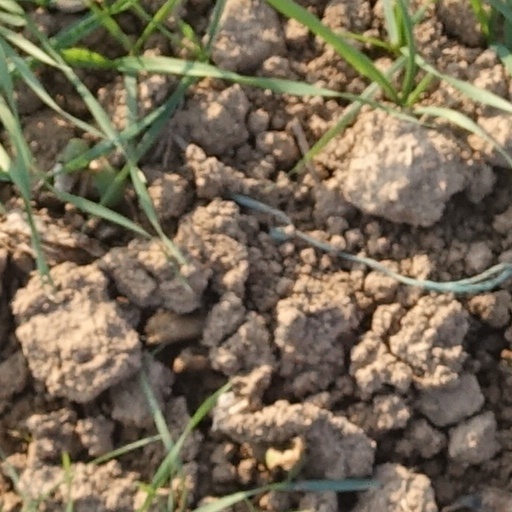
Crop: wheat